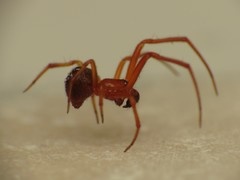
Species: Parasteatoda_tepidariorum